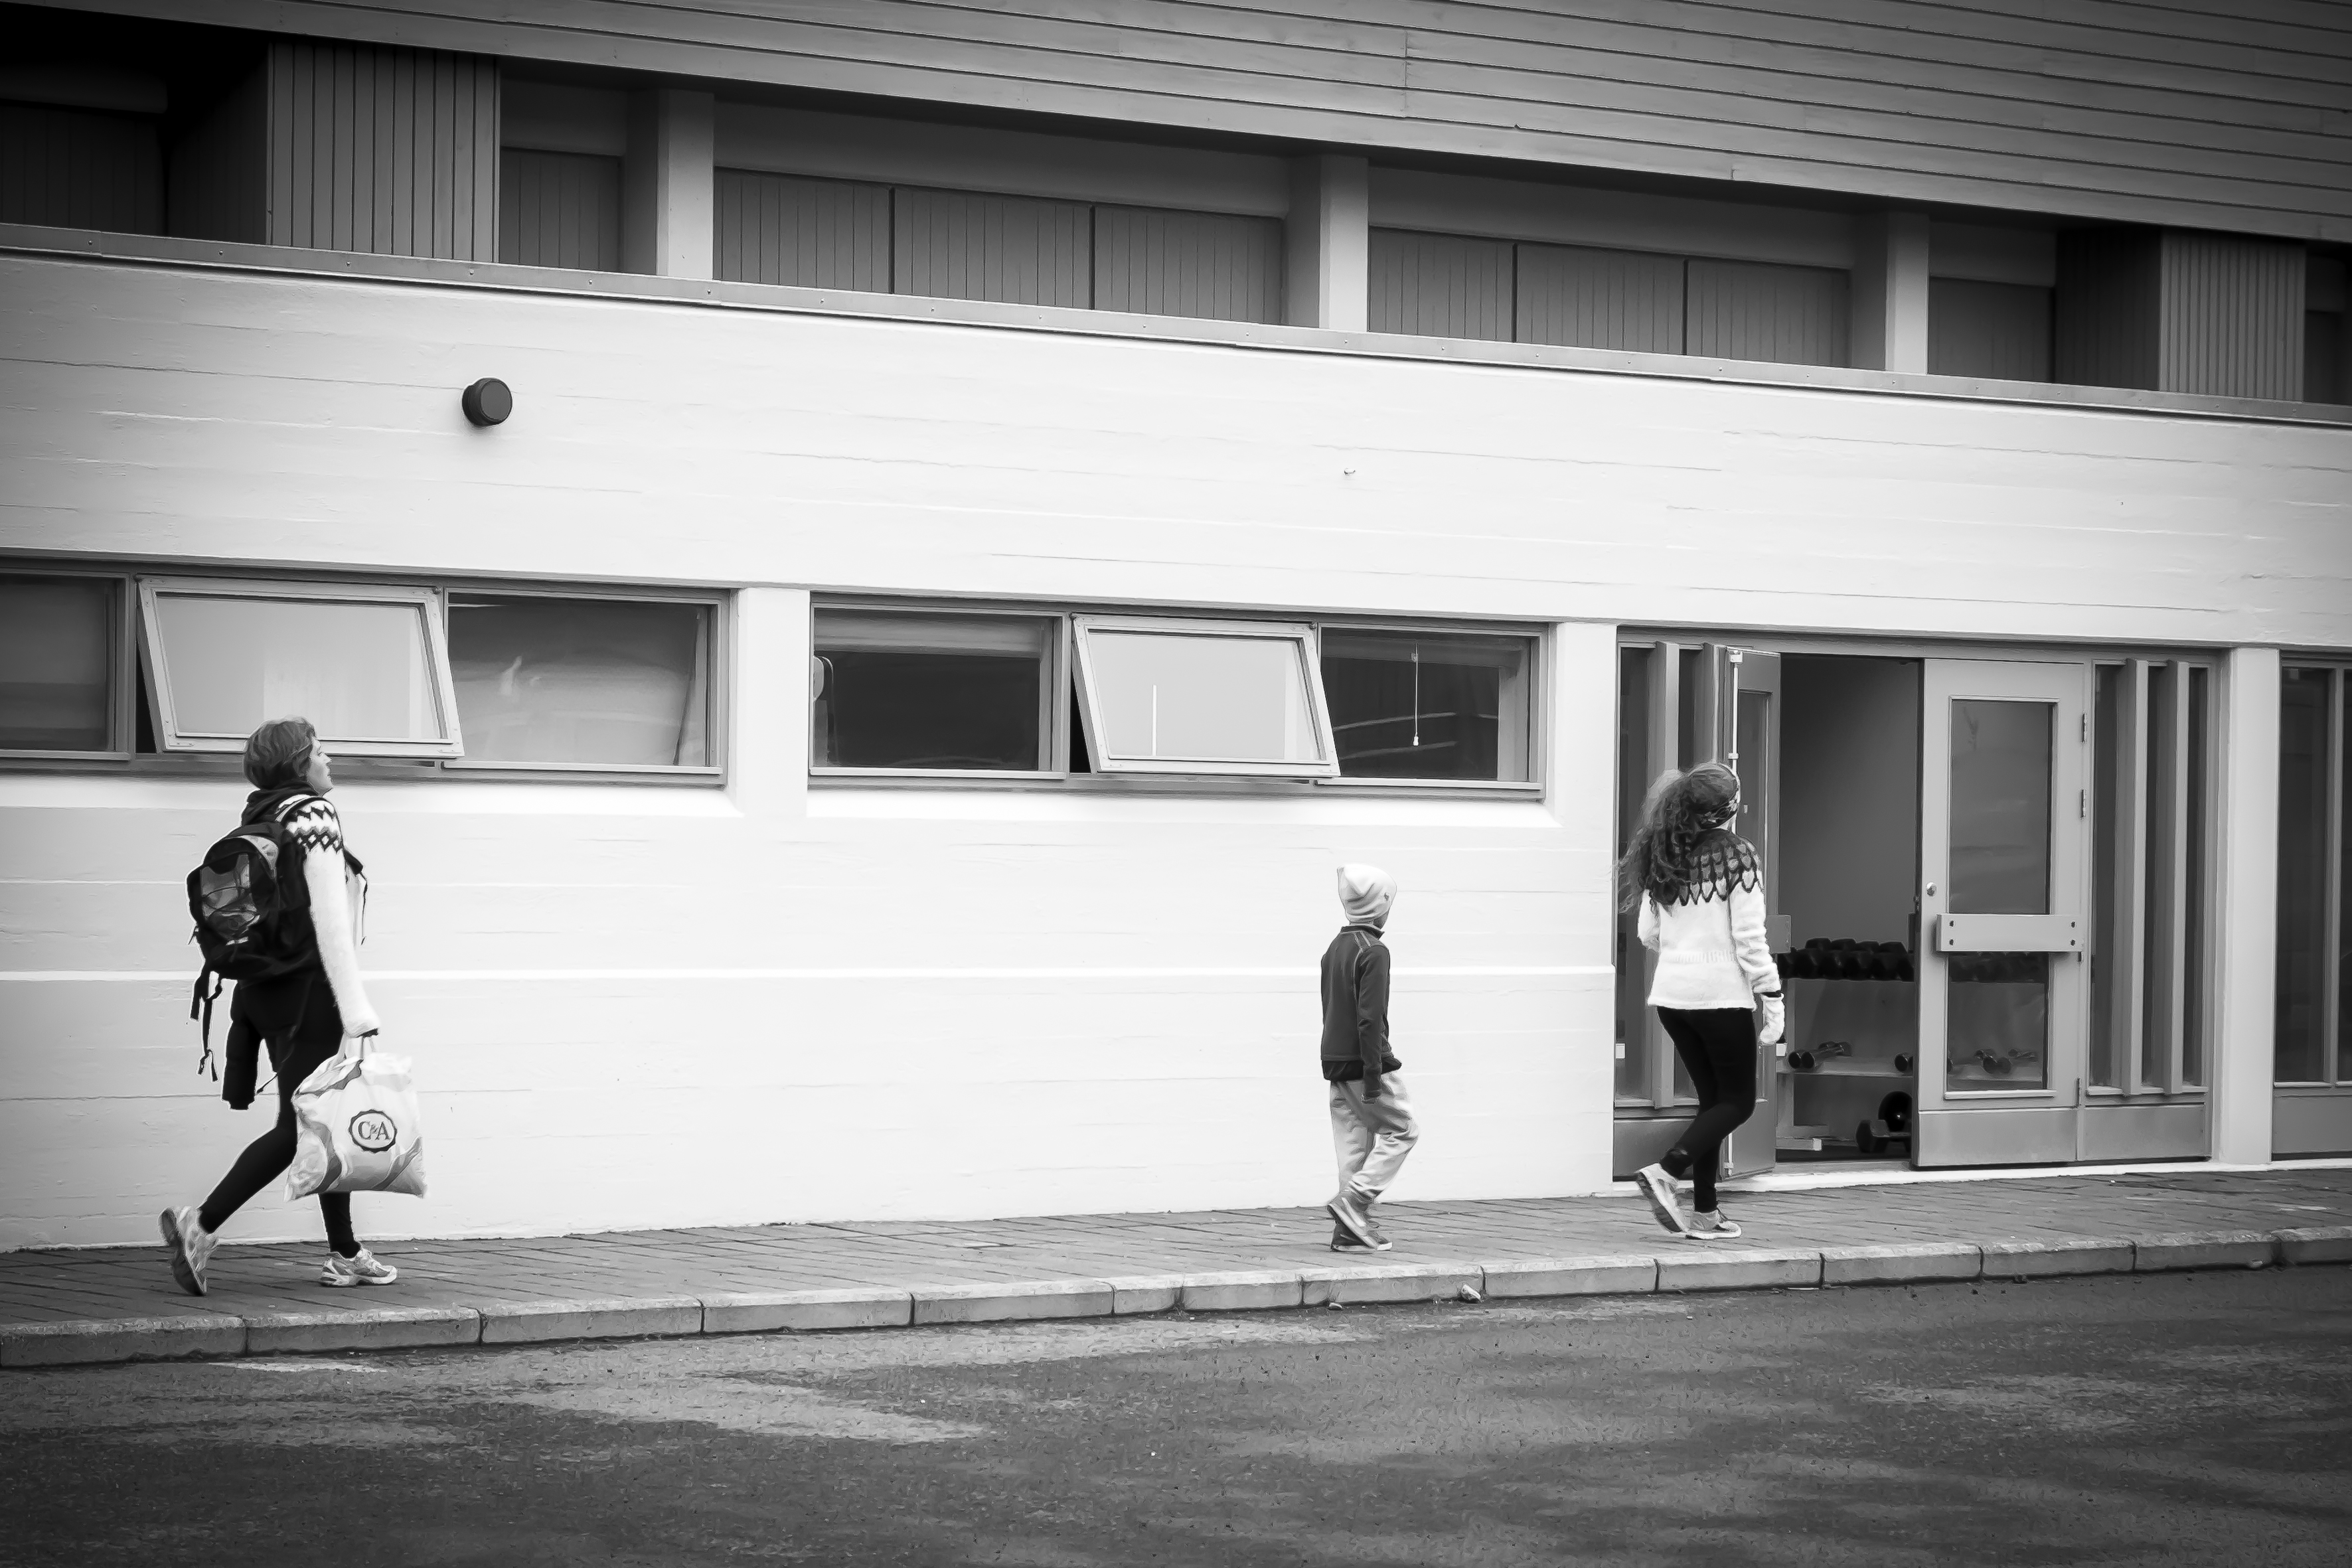
black and white, structure, road, white, street, urban, travel, fujifilm, iceland, black, monochrome, bw, blackandwhite, blackwhite, is, infrastructure, ngc, photograph, fuji, shape, fujixt1, fujix, noireblanc, monochrome photography